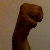
The image shows a hand gesture representing the letter 'M' in Indian Sign Language.